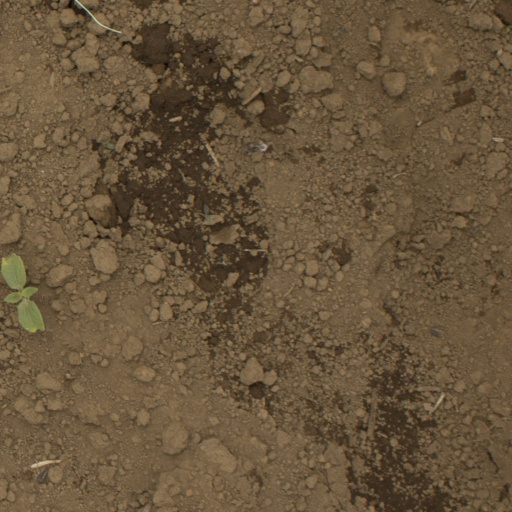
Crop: Jerusalem artichoke